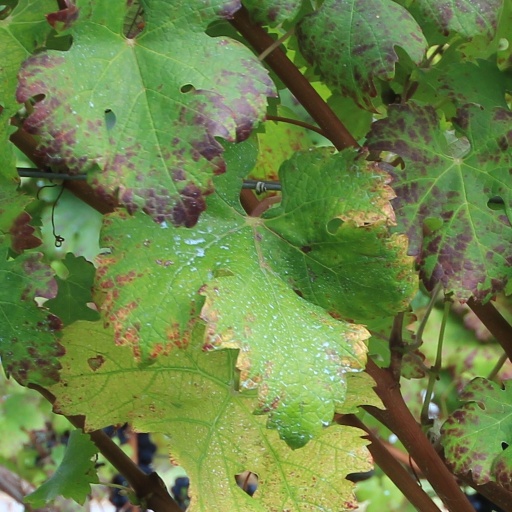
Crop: grape